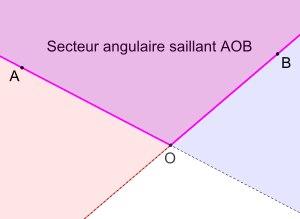
En géométrie affine réelle plane, une droite partage le plan en deux demi-plans. Cette droite s'appelle alors la frontière des demi-plans.